Tilda Swinton

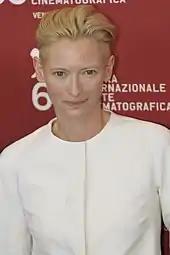
Swinton at the 2009 Venice International Film Festival

Swinton has collaborated with the fashion designers Viktor & Rolf; she was the focus of their "One Woman Show" 2003, in which they made all the models look like copies of Swinton, and she read a poem (of her own) that included the line "There is only one you. Only one." In 2005, Swinton performed as the White Witch Jadis, in the film version of "", and as Audrey Cobb in the Mike Mills film adaptation of the novel "Thumbsucker". Swinton later had cameos in "Narnia"s sequels "" and "". In August 2006, she opened the new Screen Academy Scotland production centre in Edinburgh. In 2007, Swinton's performance as Karen Crowder in "Michael Clayton" earned her both a British Academy Film Award for Best Actress in a Supporting Role as well as the Academy Award for Best Supporting Actress at the 2008 80th Academy Awards, the film's sole win from the latter association.